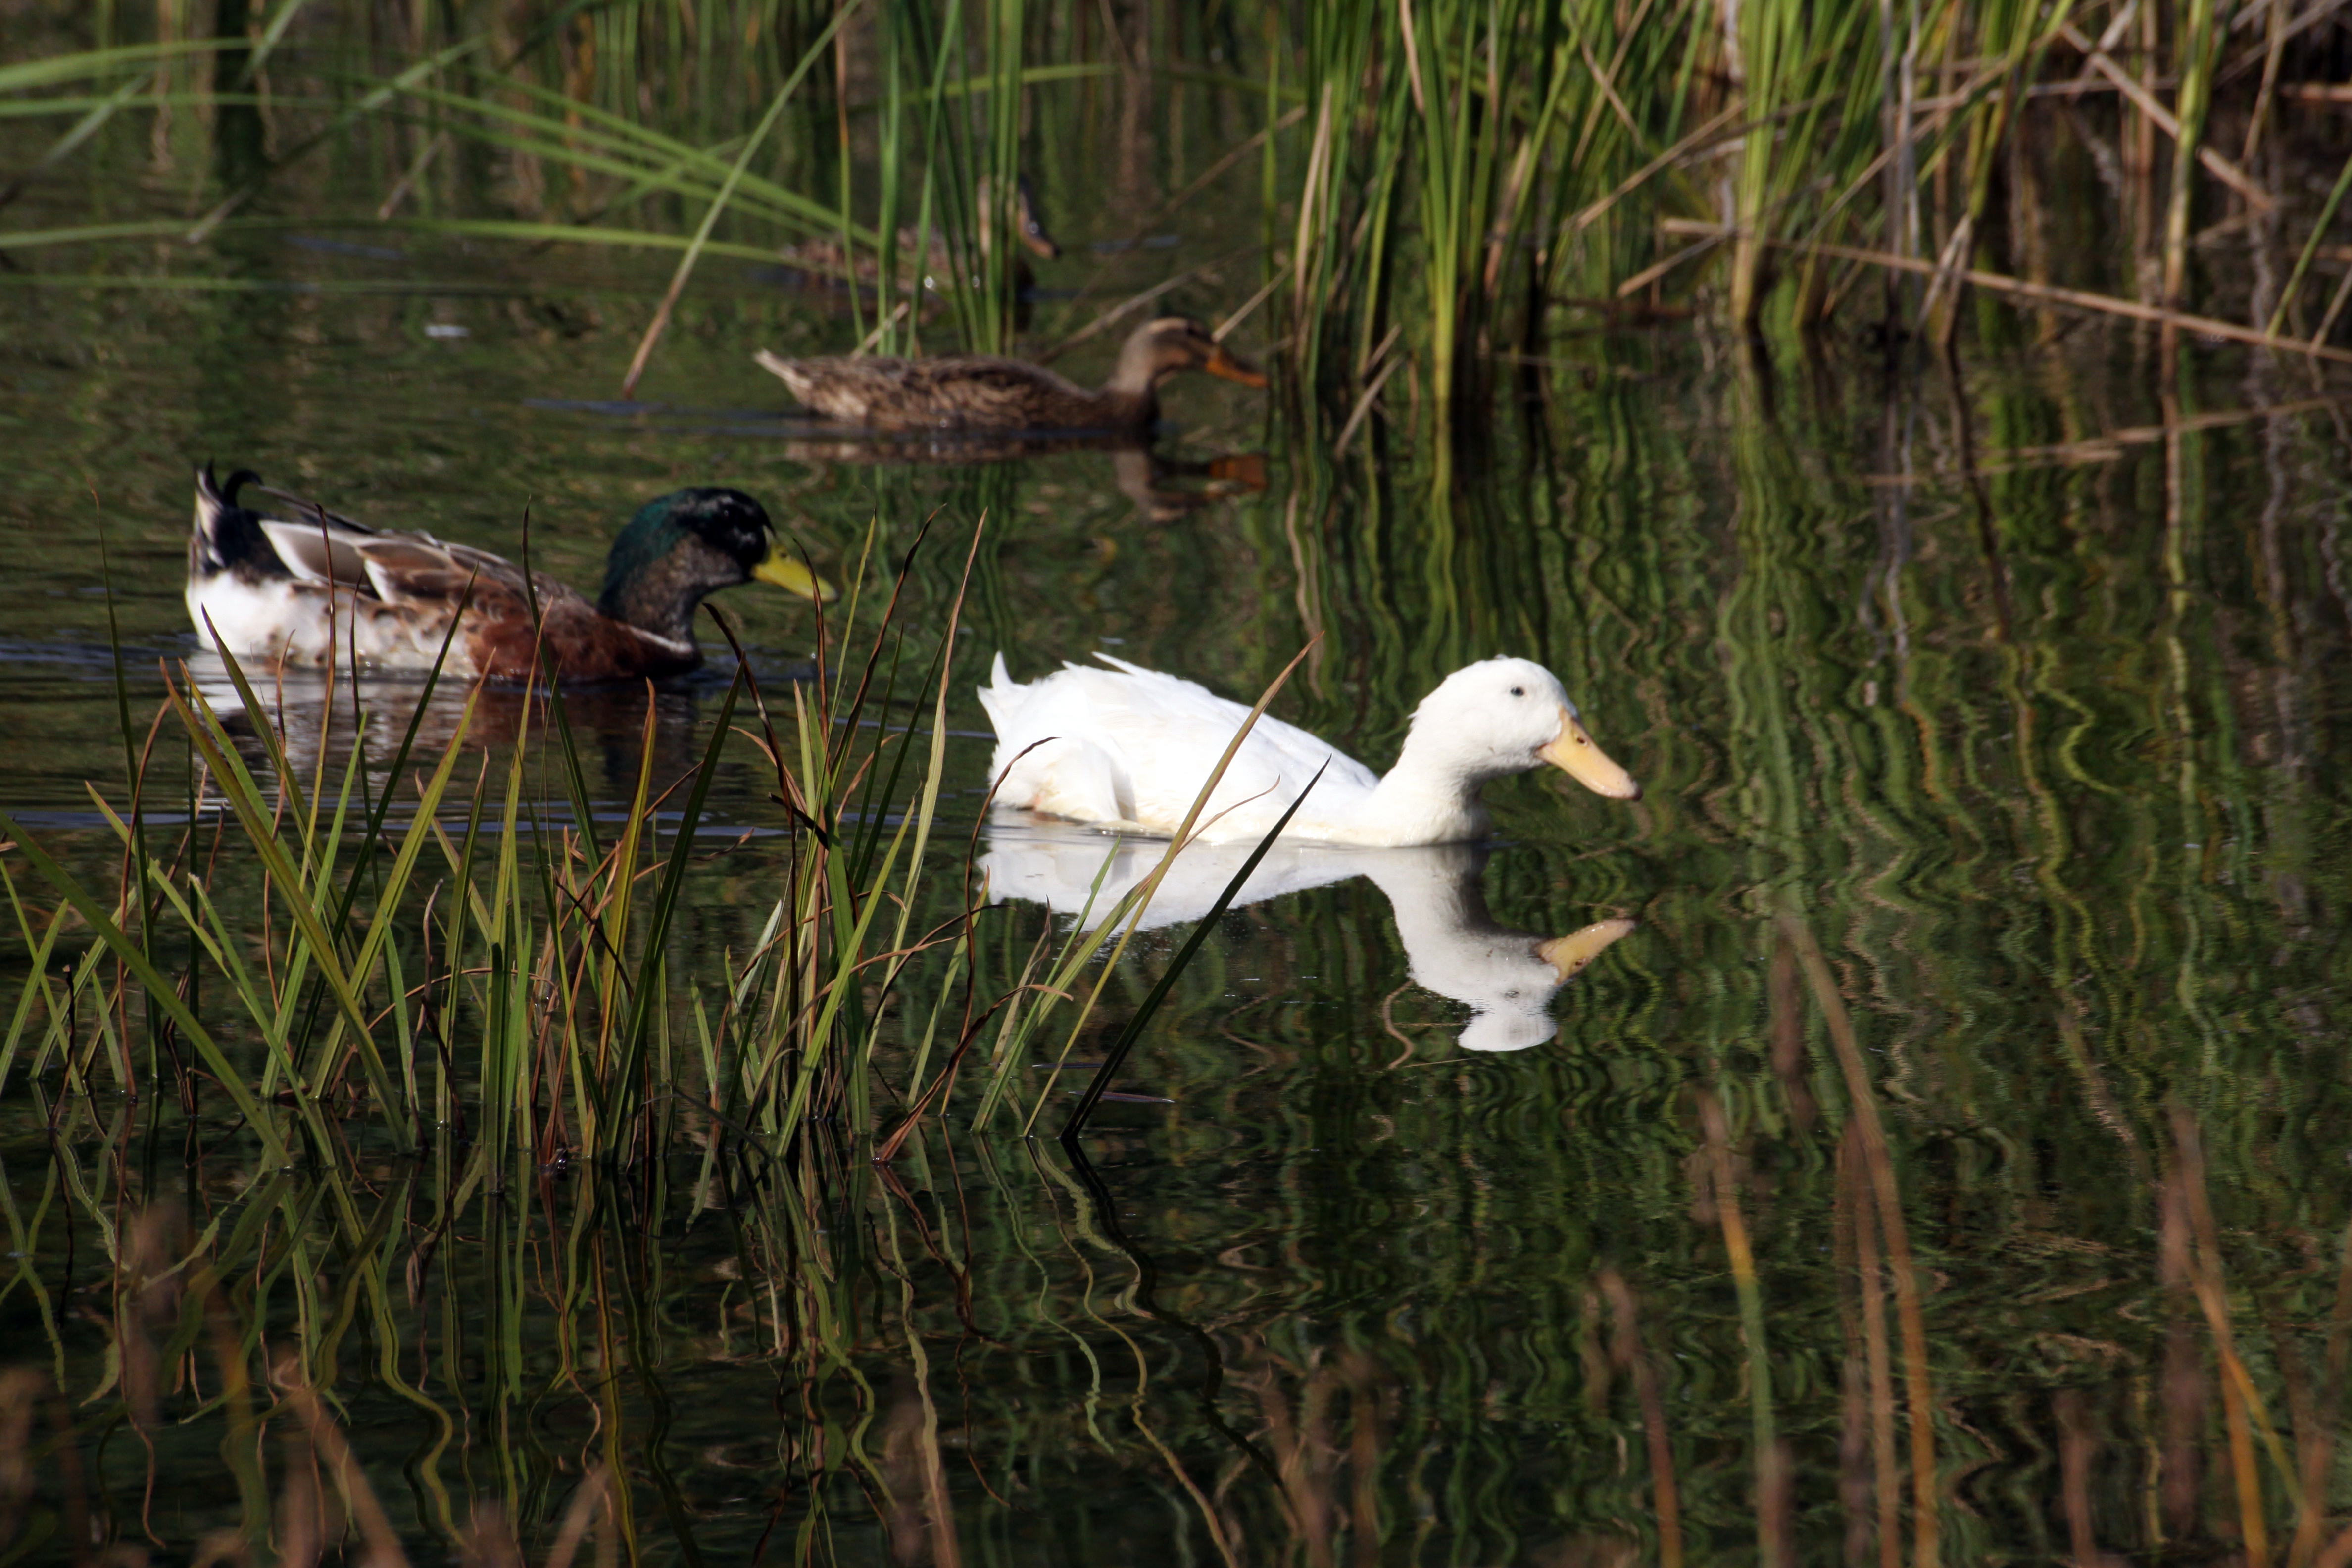
lake, duck, mallard duck, white, bird, water bird, ducks, geese and swans, beak, waterfowl, nature reserve, wildlife, swan, grass family, pond, wetland, adaptation, goose, plant, Freshwater marsh, seaduck, seabird, reflection, fowl, fen